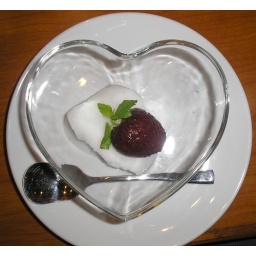
Lychee sorbet in a cute heart-shaped bowl